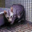
Label: cat